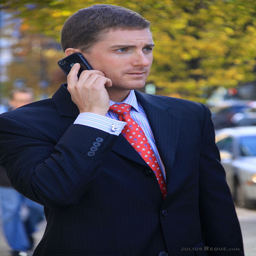
A man with a tie that is holding a cellphone.
A man in a suit and tie talking on a phone.
A man in a suit and tie standing with a cellphone to his ear.
A man in a business suit talking on a cell phone.
A man in a suit and tie holding a cellular phone to his ear and looking towards the street.